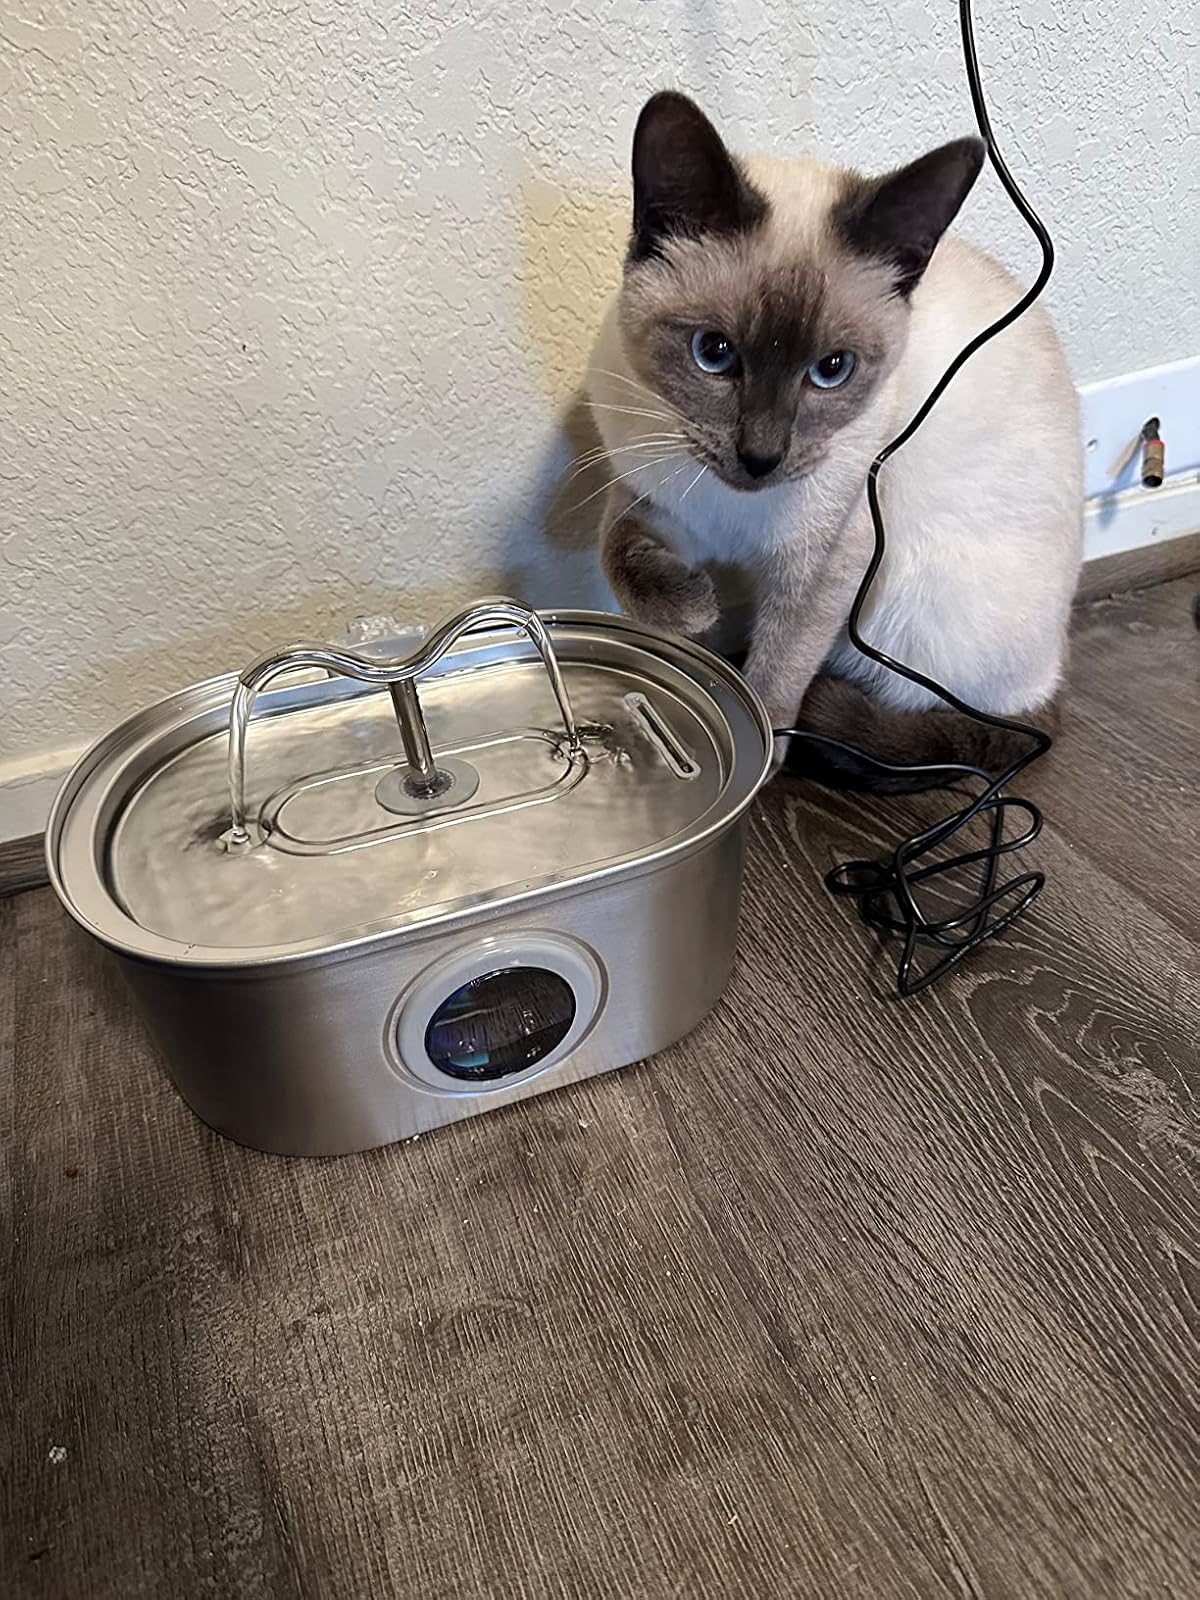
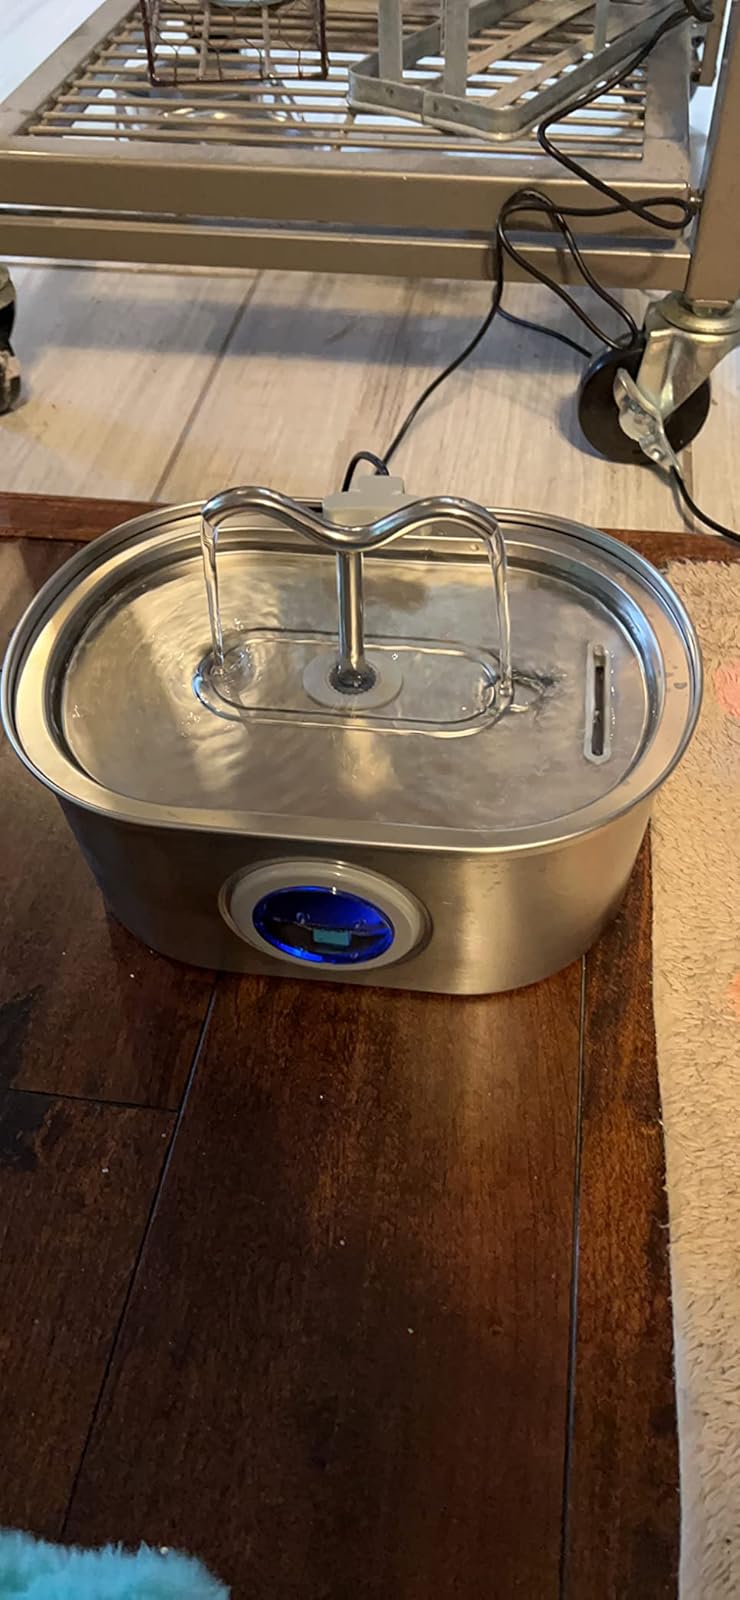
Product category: items_bowl
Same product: yes